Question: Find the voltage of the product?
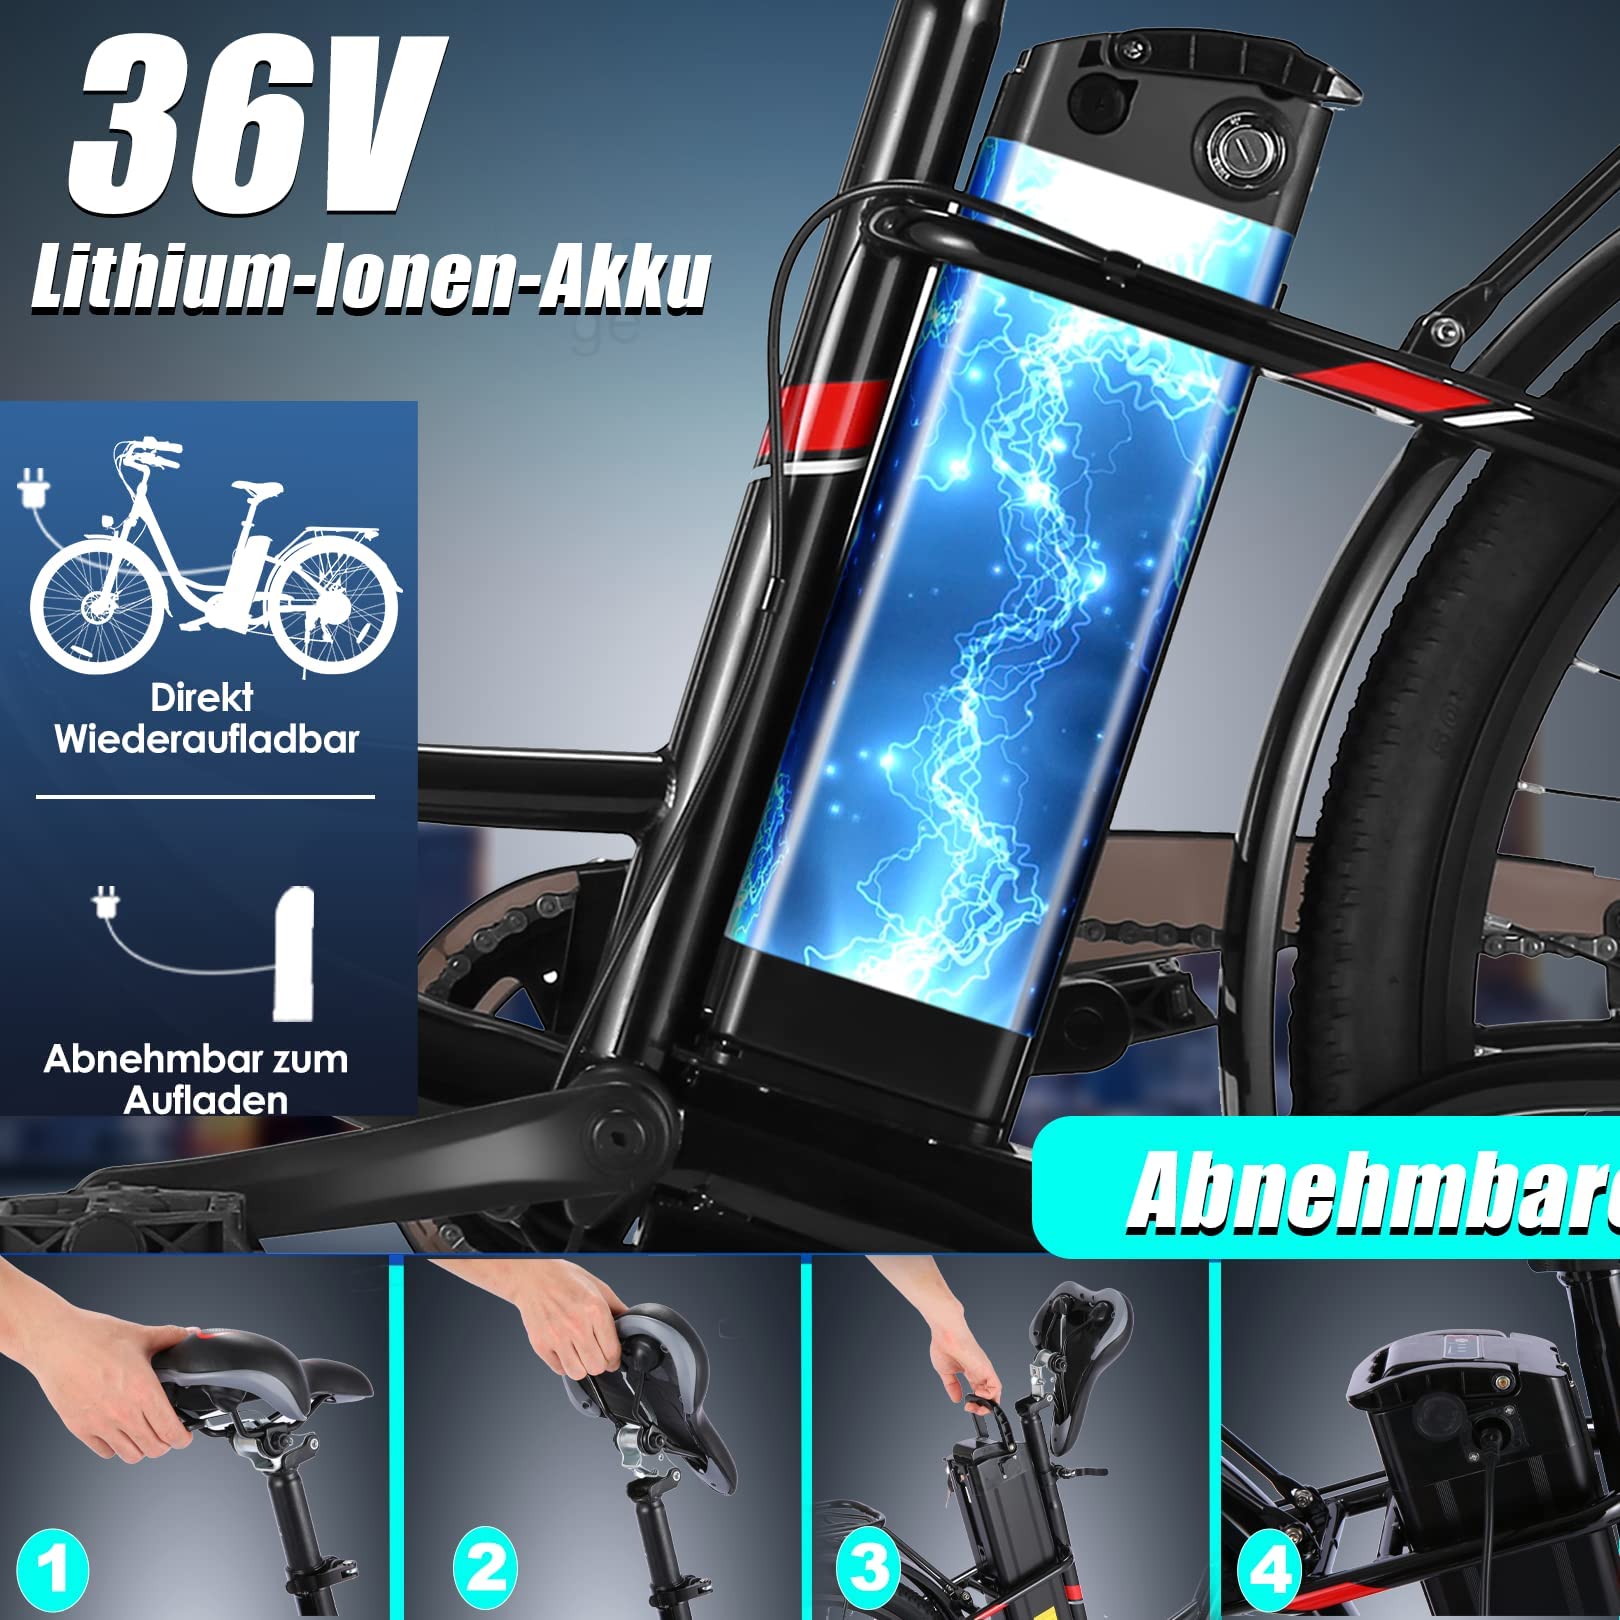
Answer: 36.0 volt